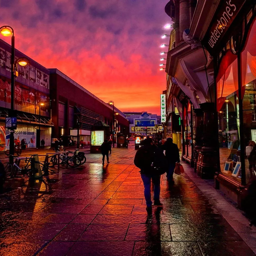
person said : amazing skies over english metropolitan borough this evening